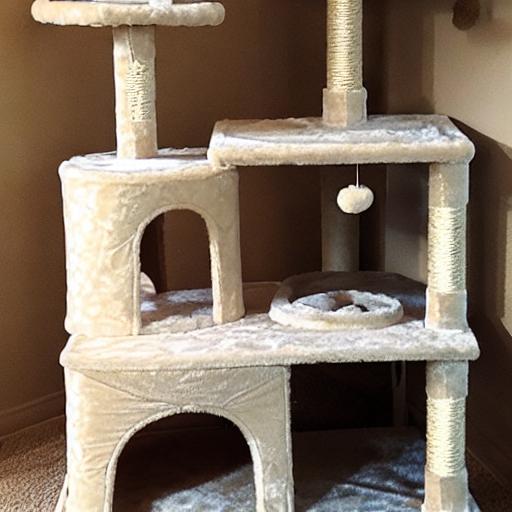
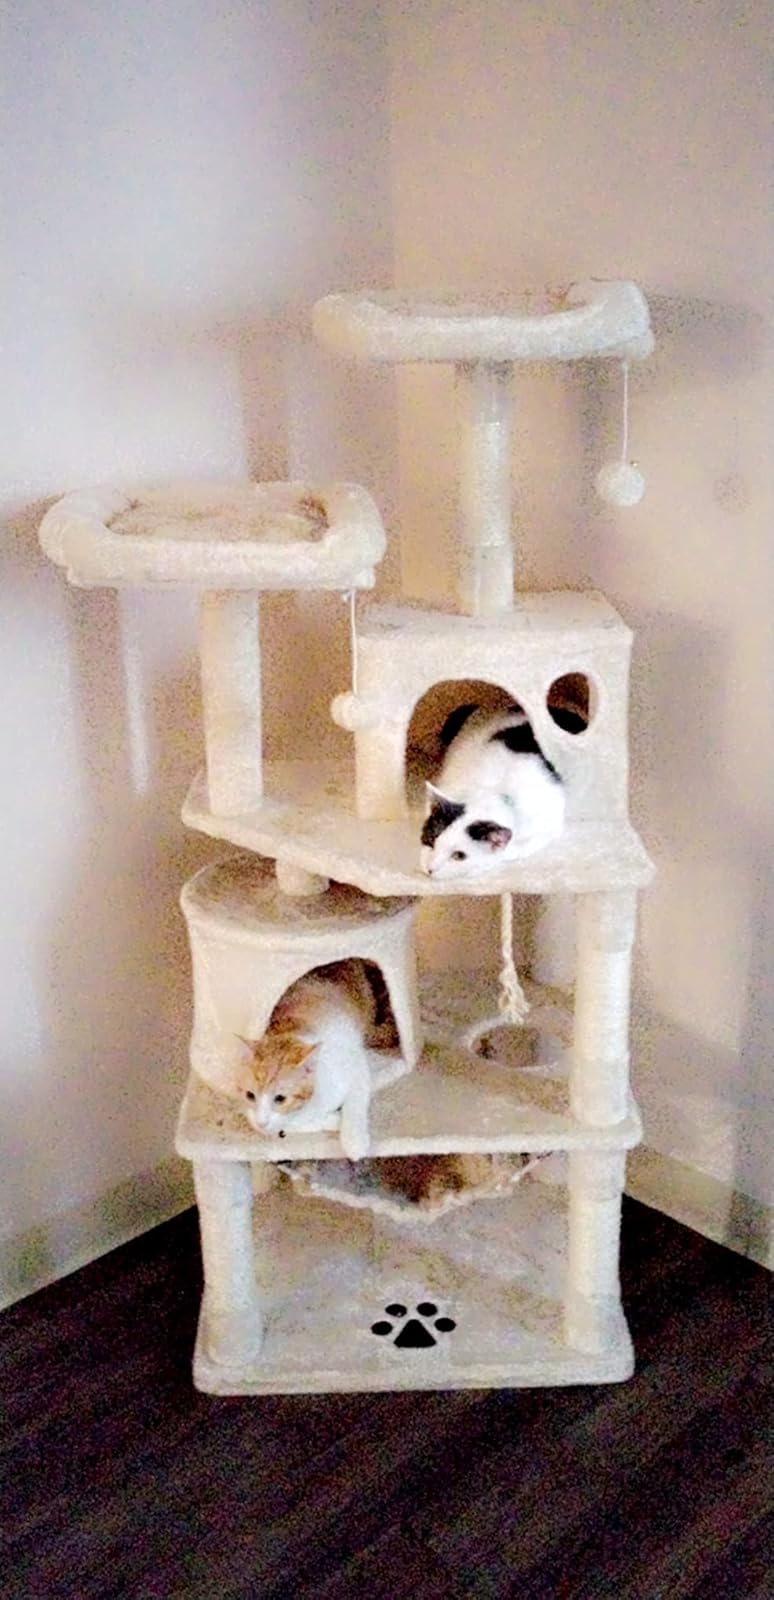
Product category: items_cat tree
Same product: no